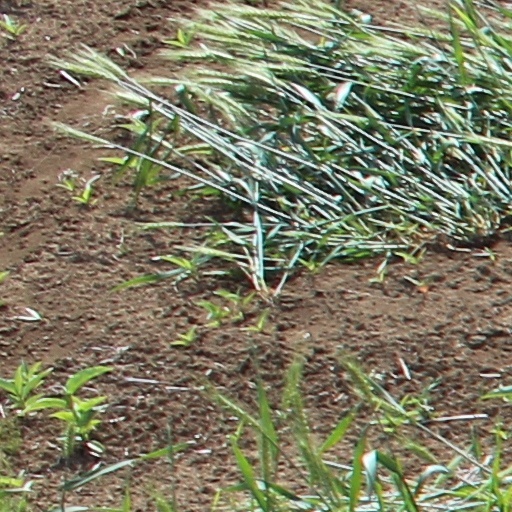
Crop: wheat